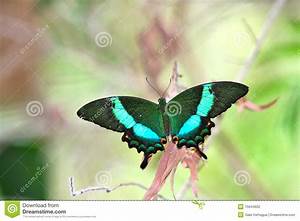
Label: farfalla